Insects in religion

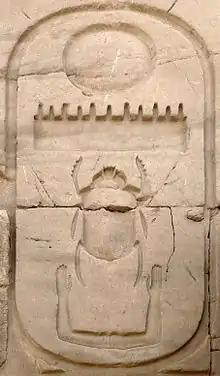
Sacred scarab in a cartouche of Thutmosis III from Karnak temple of Amun-Ra, Egypt

Insects have long been used in religion, both directly (with live insects) and as images or symbols.